Germany at the 2016 Summer Olympics

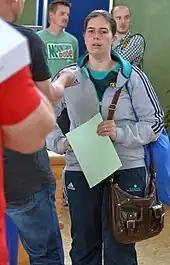
Barbara Engleder giving an interview at the Clothing of the German olympic team.

German shooters have achieved quota places for the following events by virtue of their best finishes at the 2014 and 2015 ISSF World Shooting Championships, the 2015 ISSF World Cup series, and European Championships or Games, as long as they obtained a minimum qualifying standard (MQS) by 31 March 2016.